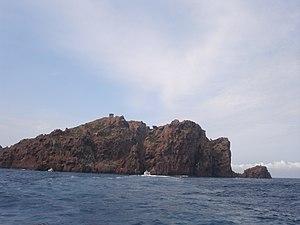
France, Corse-du-Sud (2A), Réserve de Scandola, Île de Gargalo
L'Île de Gargalo est une île faisant partie de la réserve naturelle de Scandola.
La Réserve naturelle de Scandola est une réserve naturelle en Corse à la fois marine et terrestre, également inscrite sur la liste du patrimoine mondial de l'Unesco, et faisant partie des aires marines protégées de la France. Classée en 1975, elle occupe une surface de 1 669 hectares et protège une biodiversité remarquable entre l’étage médiolittoral et l'étage circalittoral de sa partie sous-marine. Elle a été jugée représentative des écosystèmes et biocénoses de la façade maritime du Parc naturel régional de Corse qui en est le gestionnaire.